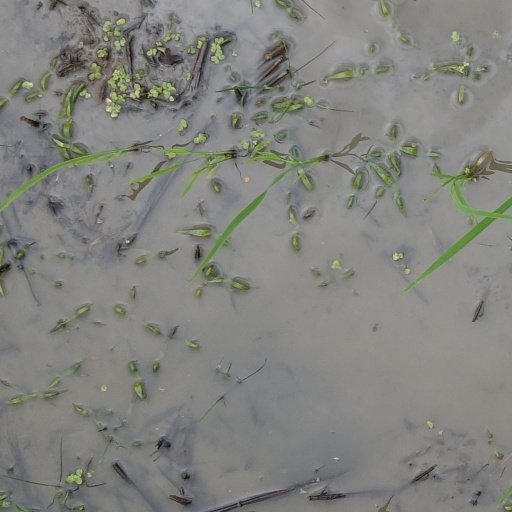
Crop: rice